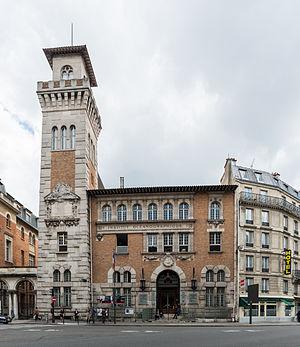
L’Institut océanographique de Paris ou IOP, rebaptisé Maison des océans en 2011, est une institution fondée en 1906 par Albert Iᵉʳ, prince de Monaco, qui comprend également le Musée océanographique de Monaco.